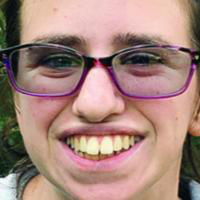
Age group: age 11-20